Cummersdale railway station

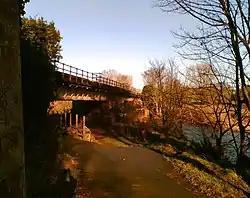
Cummersdale Viaduct and the Caldew river.

Cummersdale station was opened by the Maryport & Carlisle Railway in 1858. At grouping in 1923 the M&CR became a part of the London, Midland and Scottish Railway. It was one of several lightly used intermediate stations on this section of the route to be closed by the British Transport Commission (in 1951) in the years immediately after the nationalisation of the UK rail network. The station was served by workmens trains until the early 1960s. The main Carlisle-Maryport line (completed in 1845) remains open and forms part of the Cumbrian Coast Line between Carlisle and Barrow in Furness.